Rugby World Cup

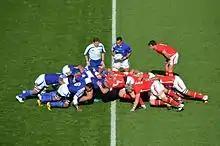
A scrum between Samoa (in blue) and Wales (in red) during the 2011 World Cup

The 2011 tournament was awarded to New Zealand in November 2005, ahead of bids from Japan and South Africa. The All Blacks reclaimed their place atop the rugby world with a narrow 8–7 win over France in the 2011 final.